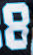
Number: 8